Culex pipiens

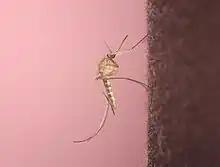
Magnified image of the "C. pipiens" body.

The "C. pipiens" complex is characterized by its ability to thrive in mainly water-based habitats that contain high amounts of organic material. Furthermore, measured rates of success of the complex has been associated with consumption of “food” found in standing water sources that have been developed by humans and livestock. Some interspecific hybrids are widespread.